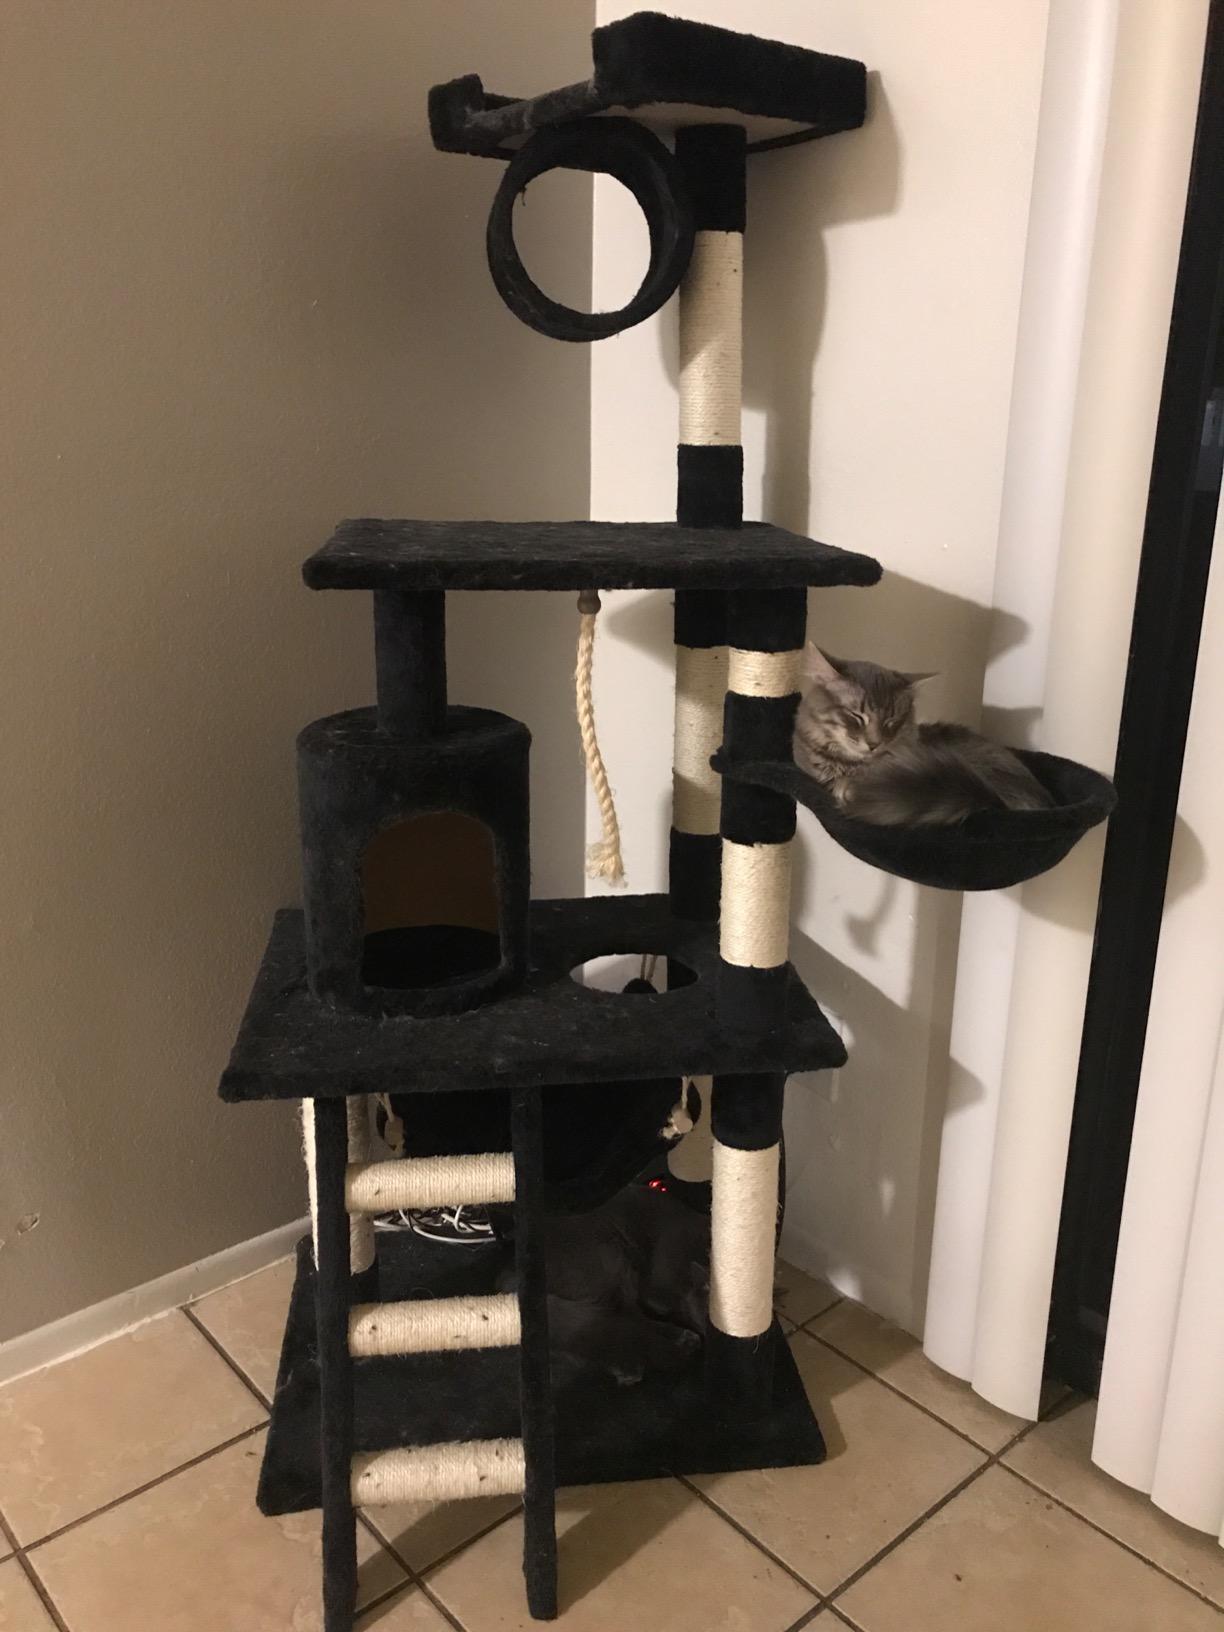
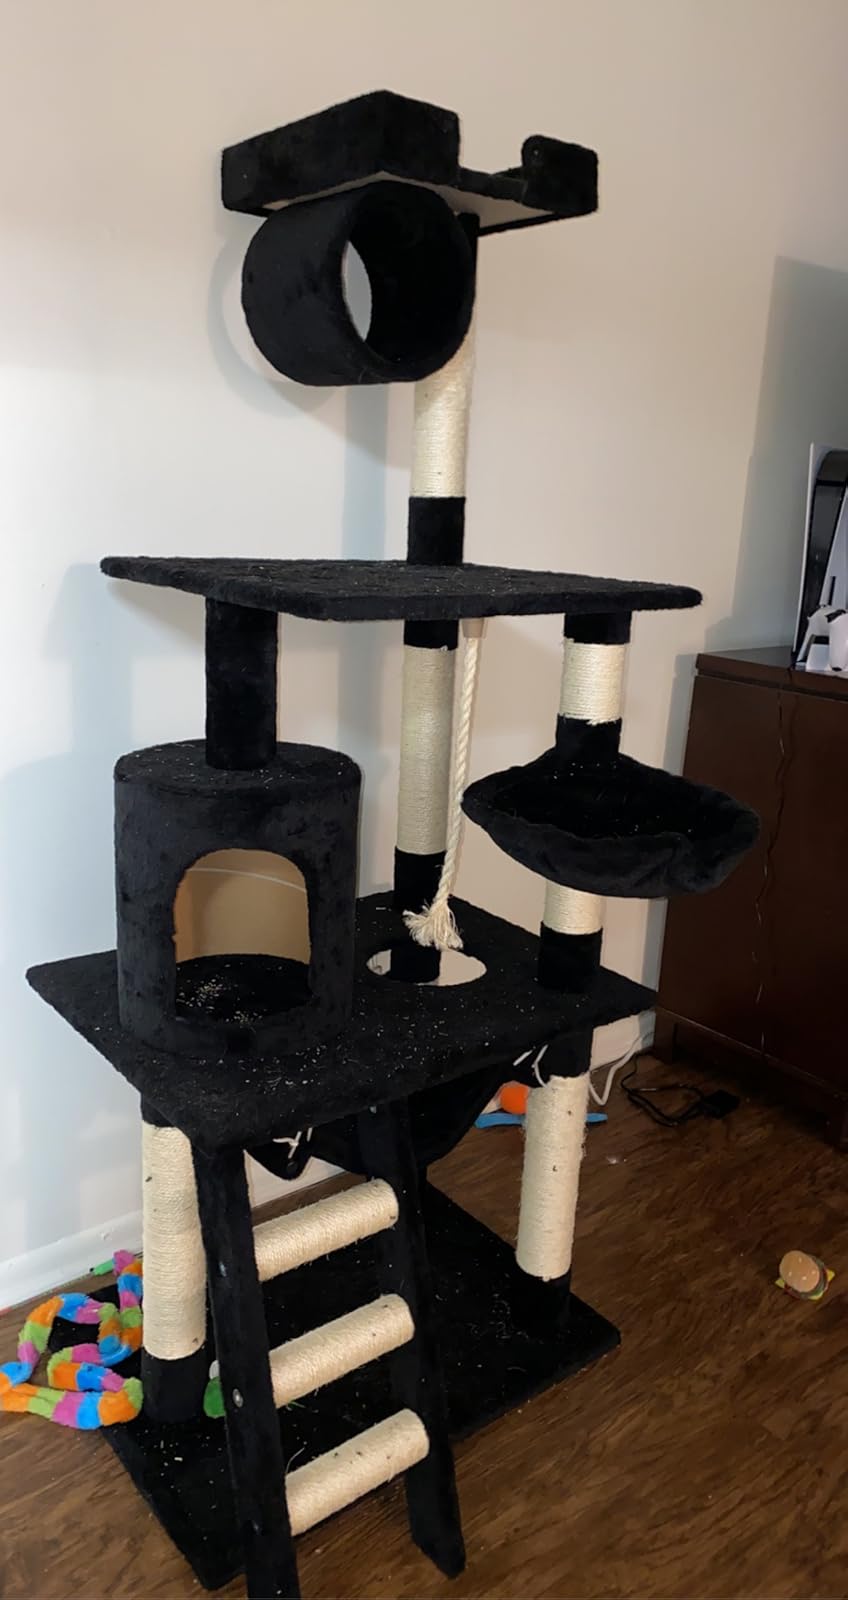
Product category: items_cat tree
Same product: yes